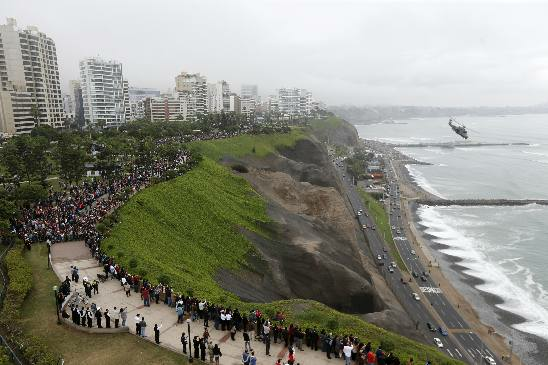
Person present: Yes